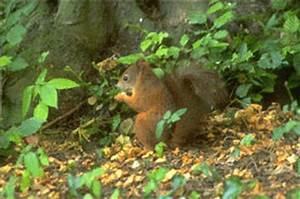
squirrel